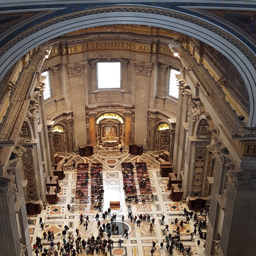
view inside type of place of worship .